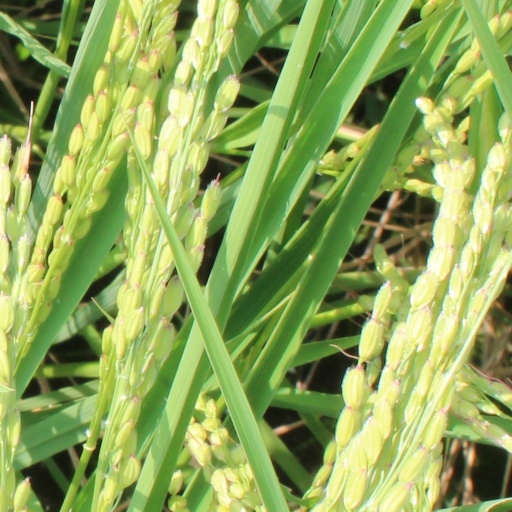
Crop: rice